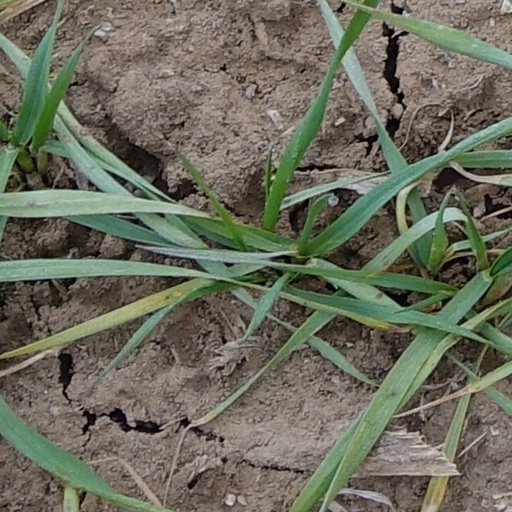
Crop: wheat